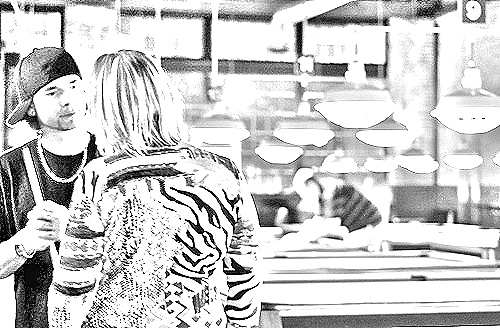
Portrait style: Sketch Portrait